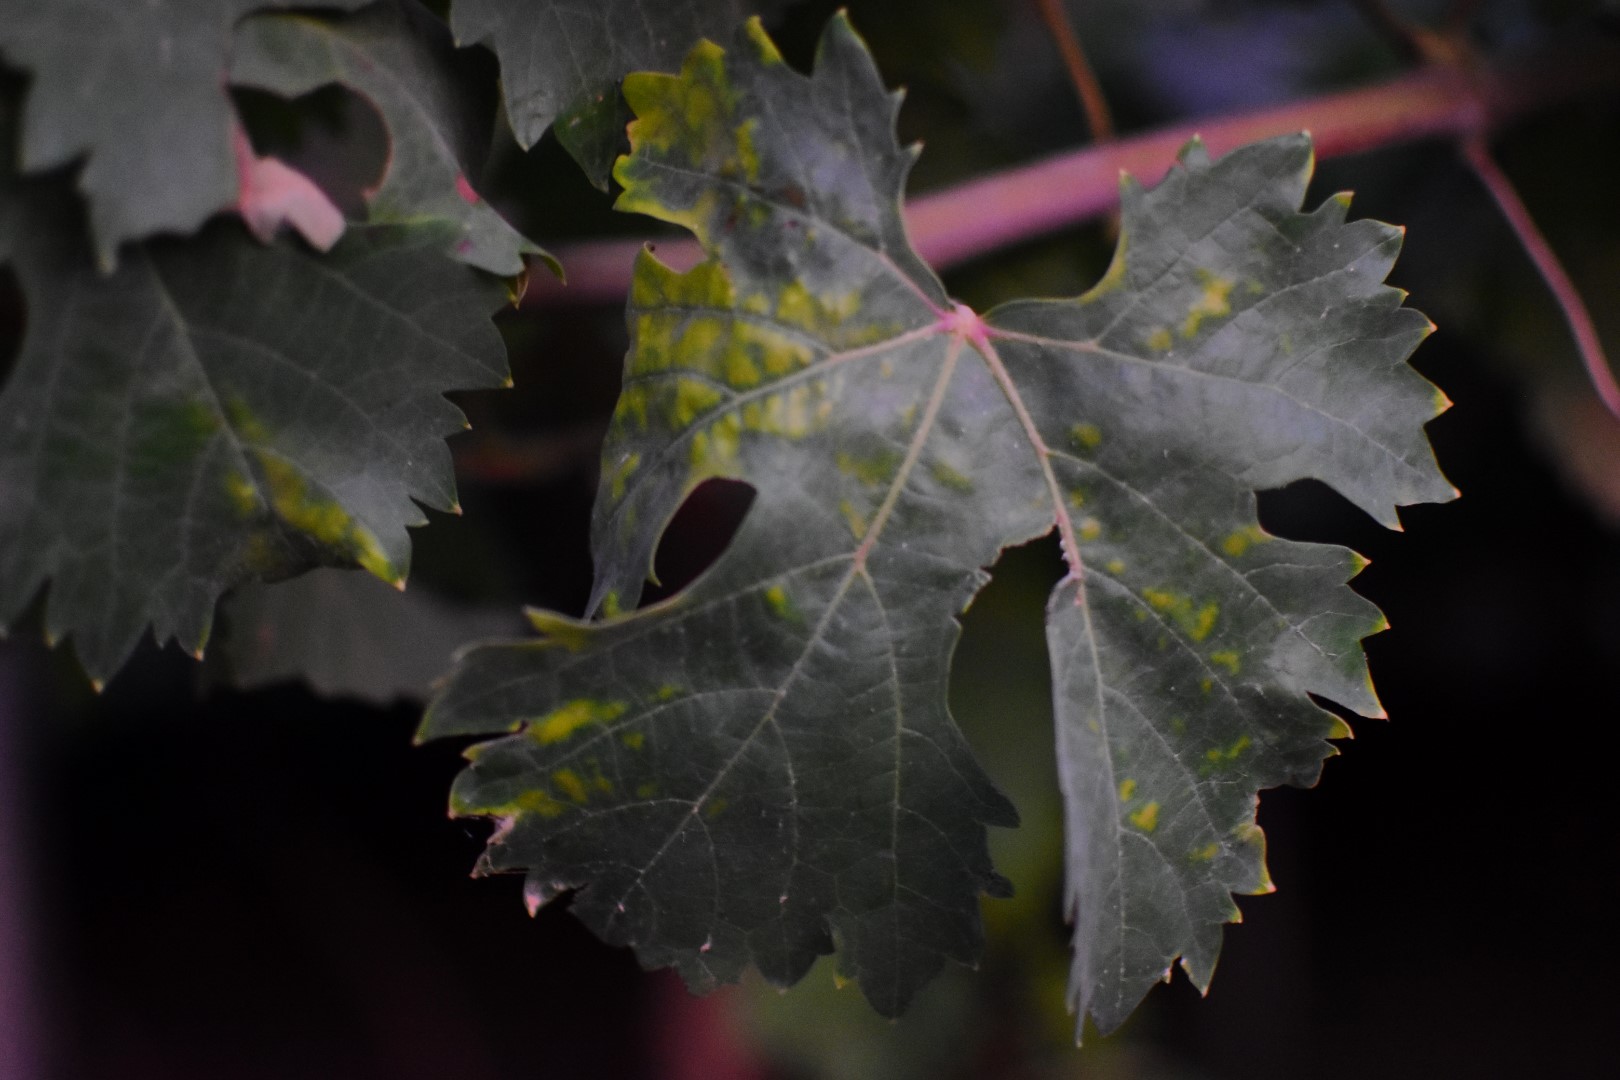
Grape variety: Aswud Balad